Hakea sulcata

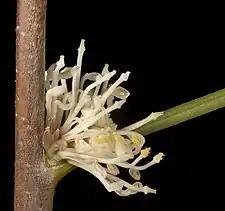
Flowers

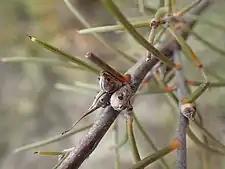
Fruit and grooved leaves

"Hakea sulcata" is a small spreading or upright shrub that grows to a height of and does not form a lignotuber. The branchlets are either thickly or sparsely covered in flattened soft silky hairs at flowering time. The leaves are needle-shaped, thick, pentagonal in cross-section, more or less long and in diameter and grow alternately on the branchlets. The leaves have 6 or 7 shallow longitudinal grooves and end in a sharp point. The leaves occasionally vary in shape, they may be linear, narrowly egg-shaped, flat or concave with prominent veins. The inflorescence consists of 8-14 white, sweetly scented flowers is a single raceme in clusters in the leaf axils or on old wood. The cream-white pedicels are smooth, the perianth cream-white and the pistils long. The egg-shaped fruit are the smallest in the genus less than long and wide. The surface is generally smooth or slightly warty becoming rough with age and end in a point.